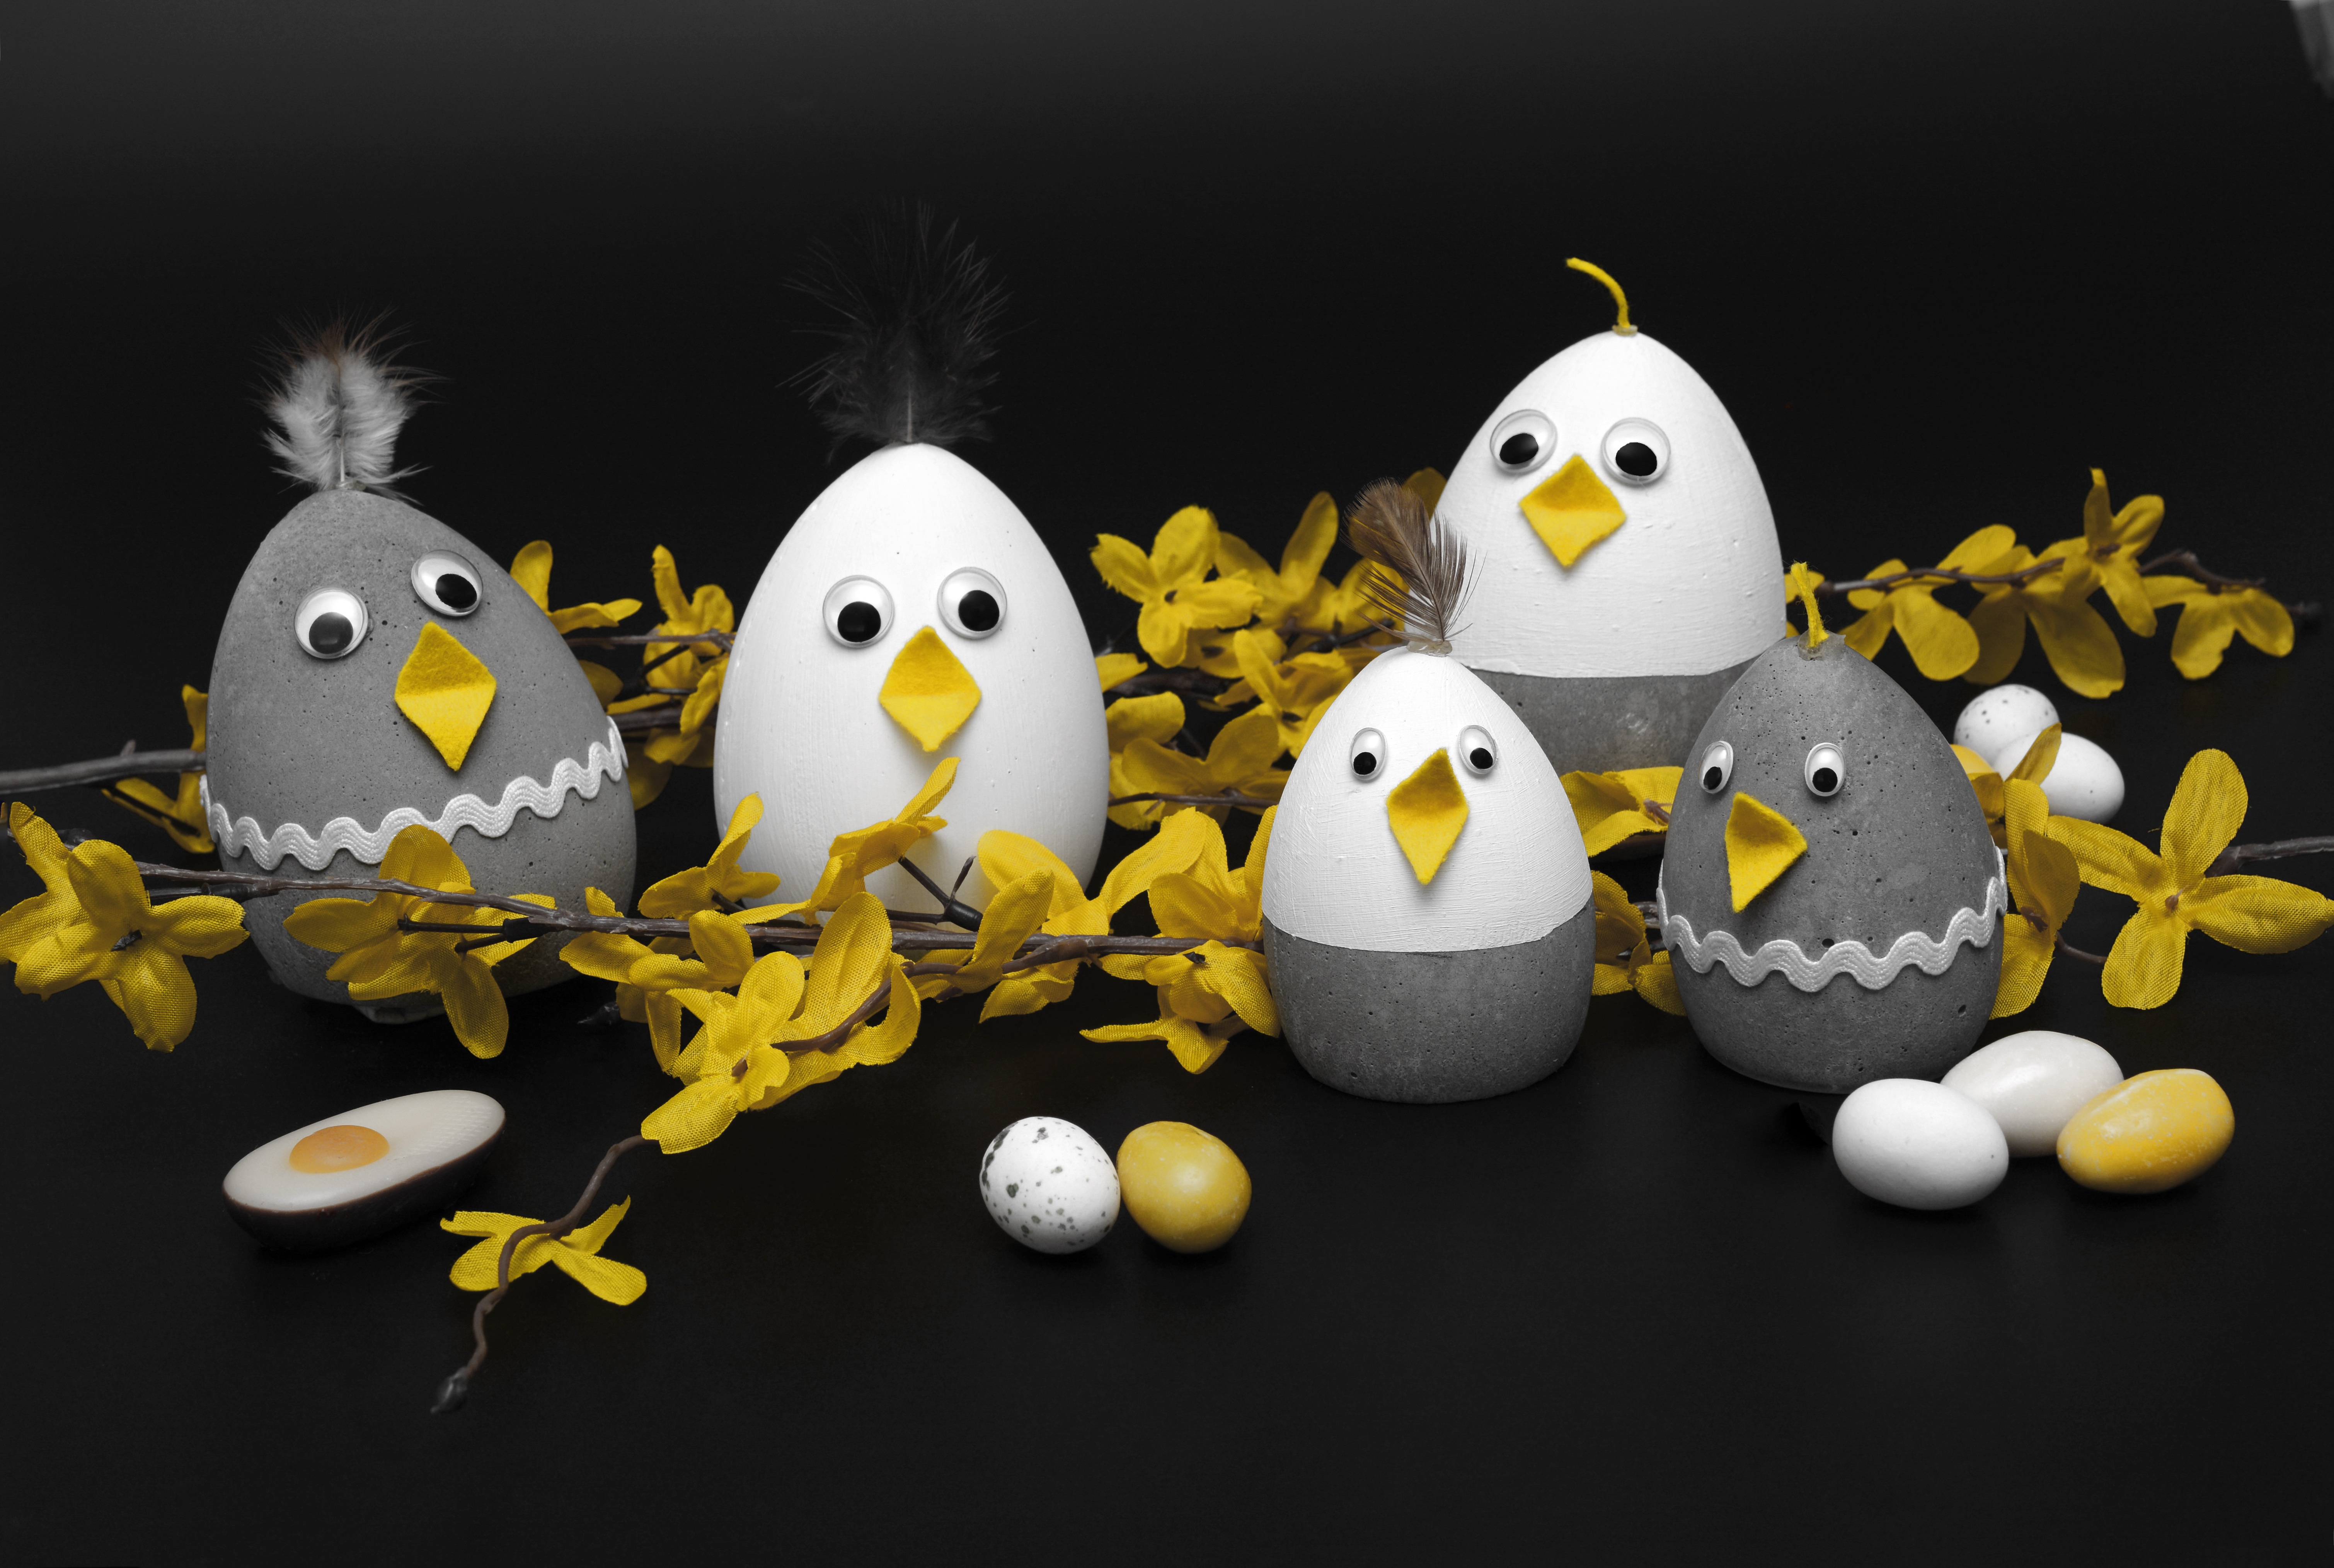
bird, decoration, banner, yellow, feather, concrete, penguin, deco, face, funny, forsythia, greeting card, handicraft, easter decoration, chickens, tinker, flightless bird, header, head image, grey and white, sugar eggs, easter decor, concrete chick